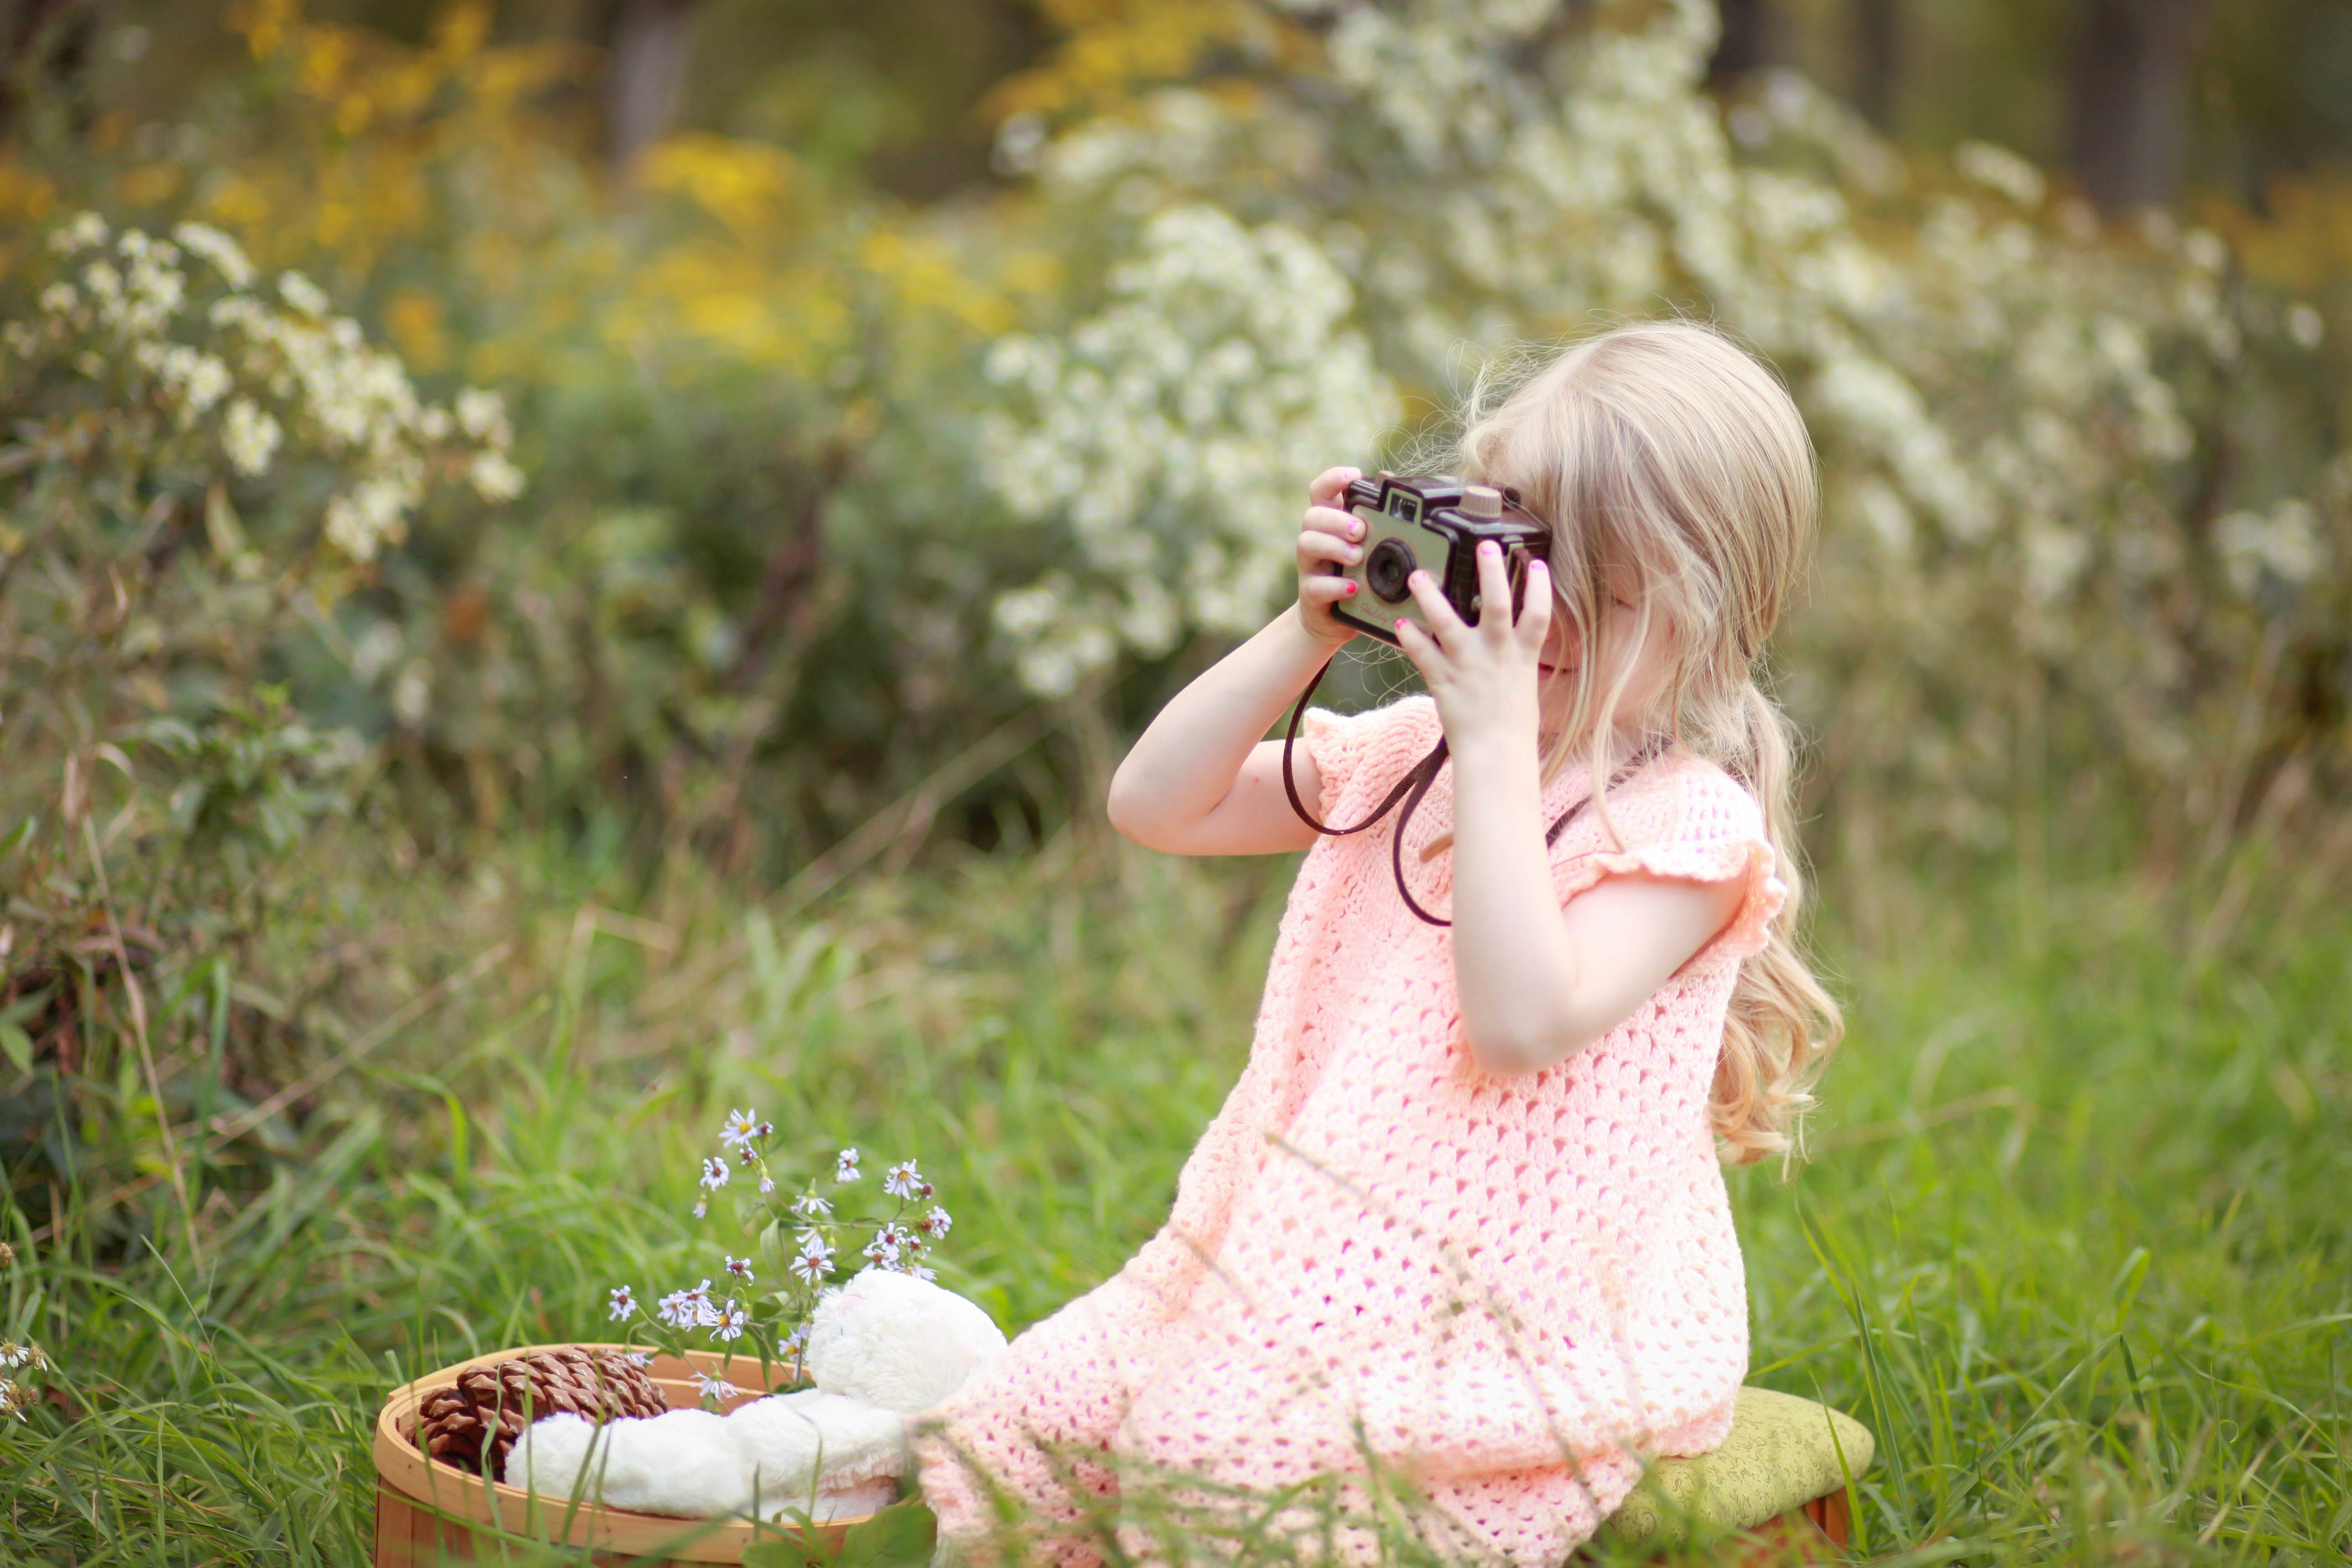
grass, person, girl, lawn, camera, photography, meadow, flower, spring, autumn, dress, beauty, photo shoot, portrait photography